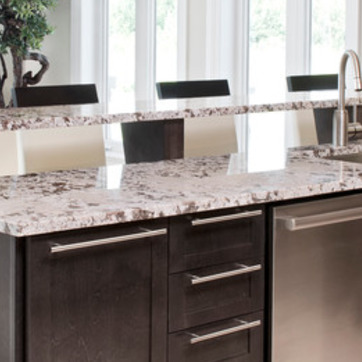
Material: polishedstone